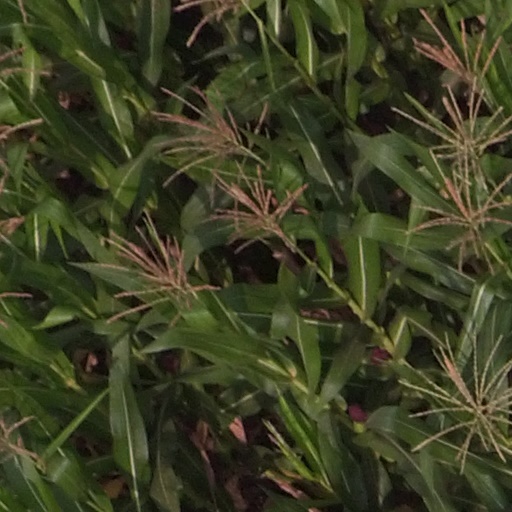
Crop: maize; corn